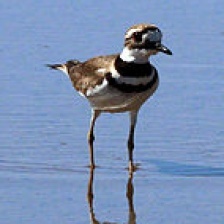
Species: KILLDEAR
Scientific name: CHARADRIUS VOCIFERUS